List of Shijiazhuang Metro stations

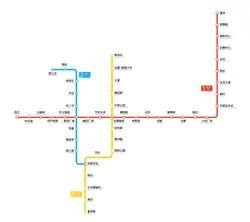
Map of Shijiazhuang Metro

The following is a list of stations found within the Shijiazhuang Metro